List of presidents of the United States on currency

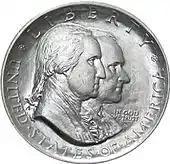
George Washington and Calvin Coolidge on the 1926 Sesquicentennial of American Independence commemorative half dollar

Several presidents of the United States have appeared on currency. The president of the United States has appeared on official banknotes, coins for circulation, and commemorative coins in the United States, the Confederate States of America, the Philippine Islands, the Commonwealth of the Philippines and around the world.